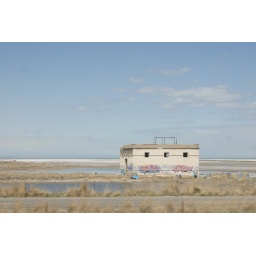
The Salt Lake and a vandalized building in Utah from the car window.